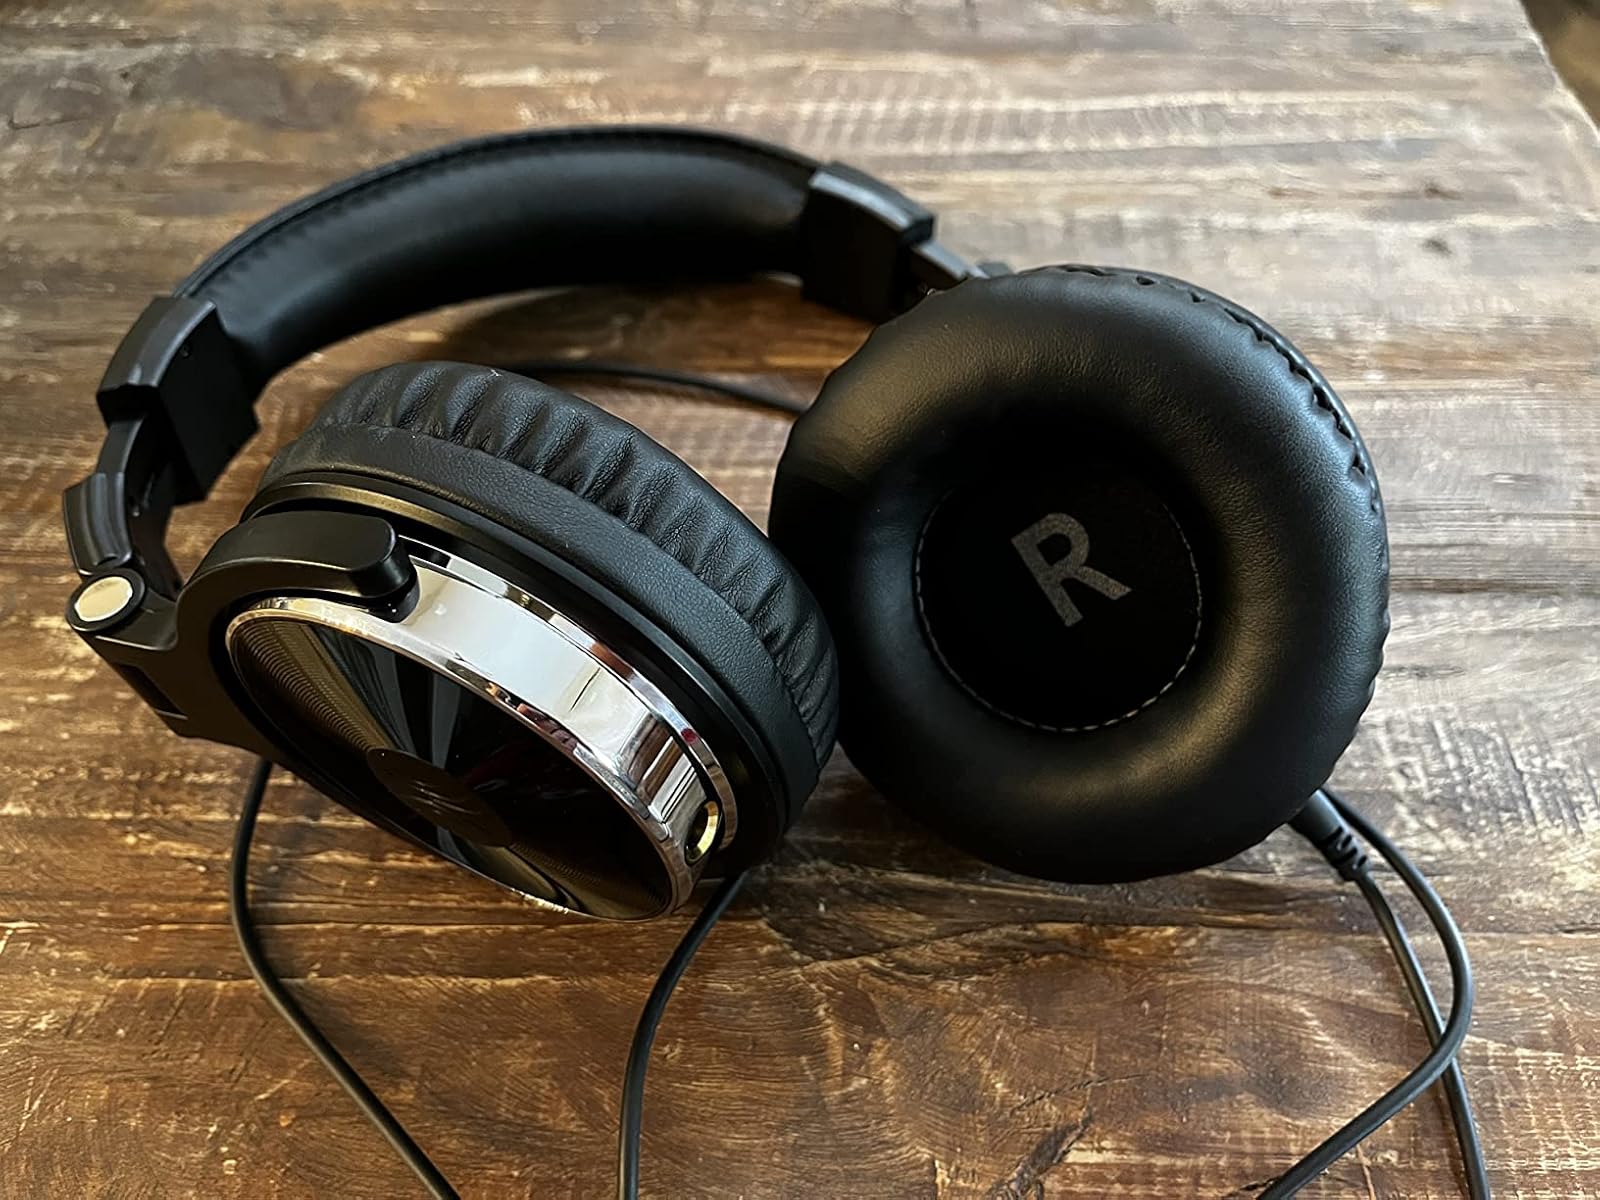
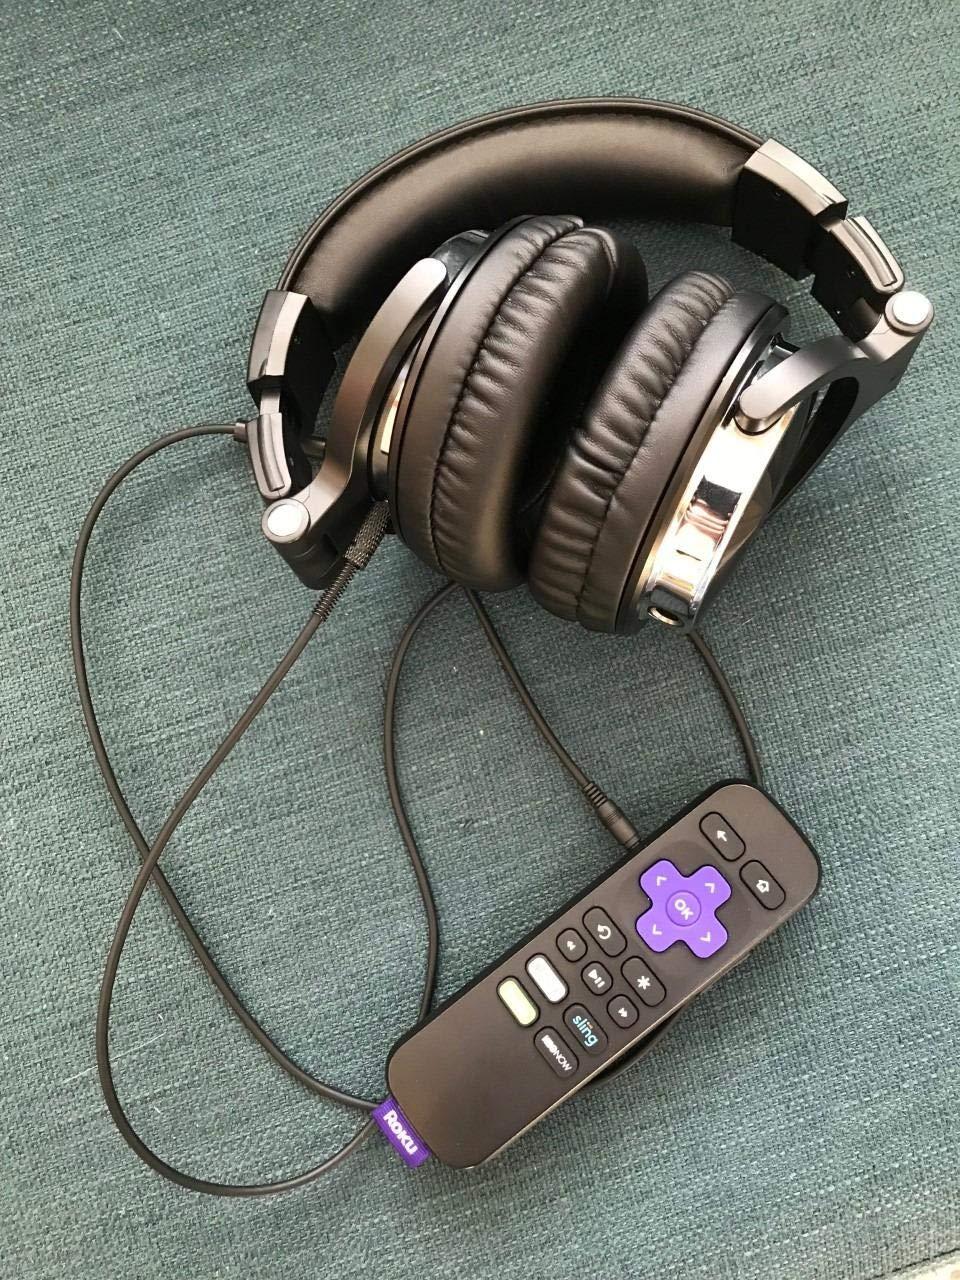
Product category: headphones
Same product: yes